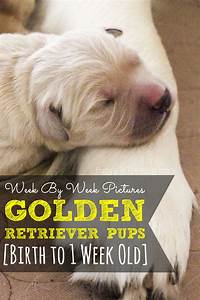
Label: dog